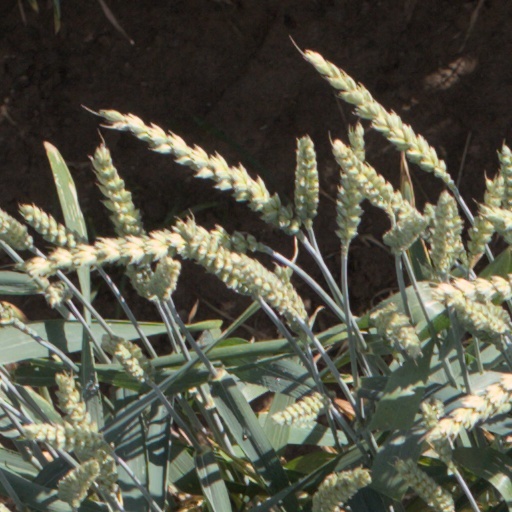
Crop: wheat